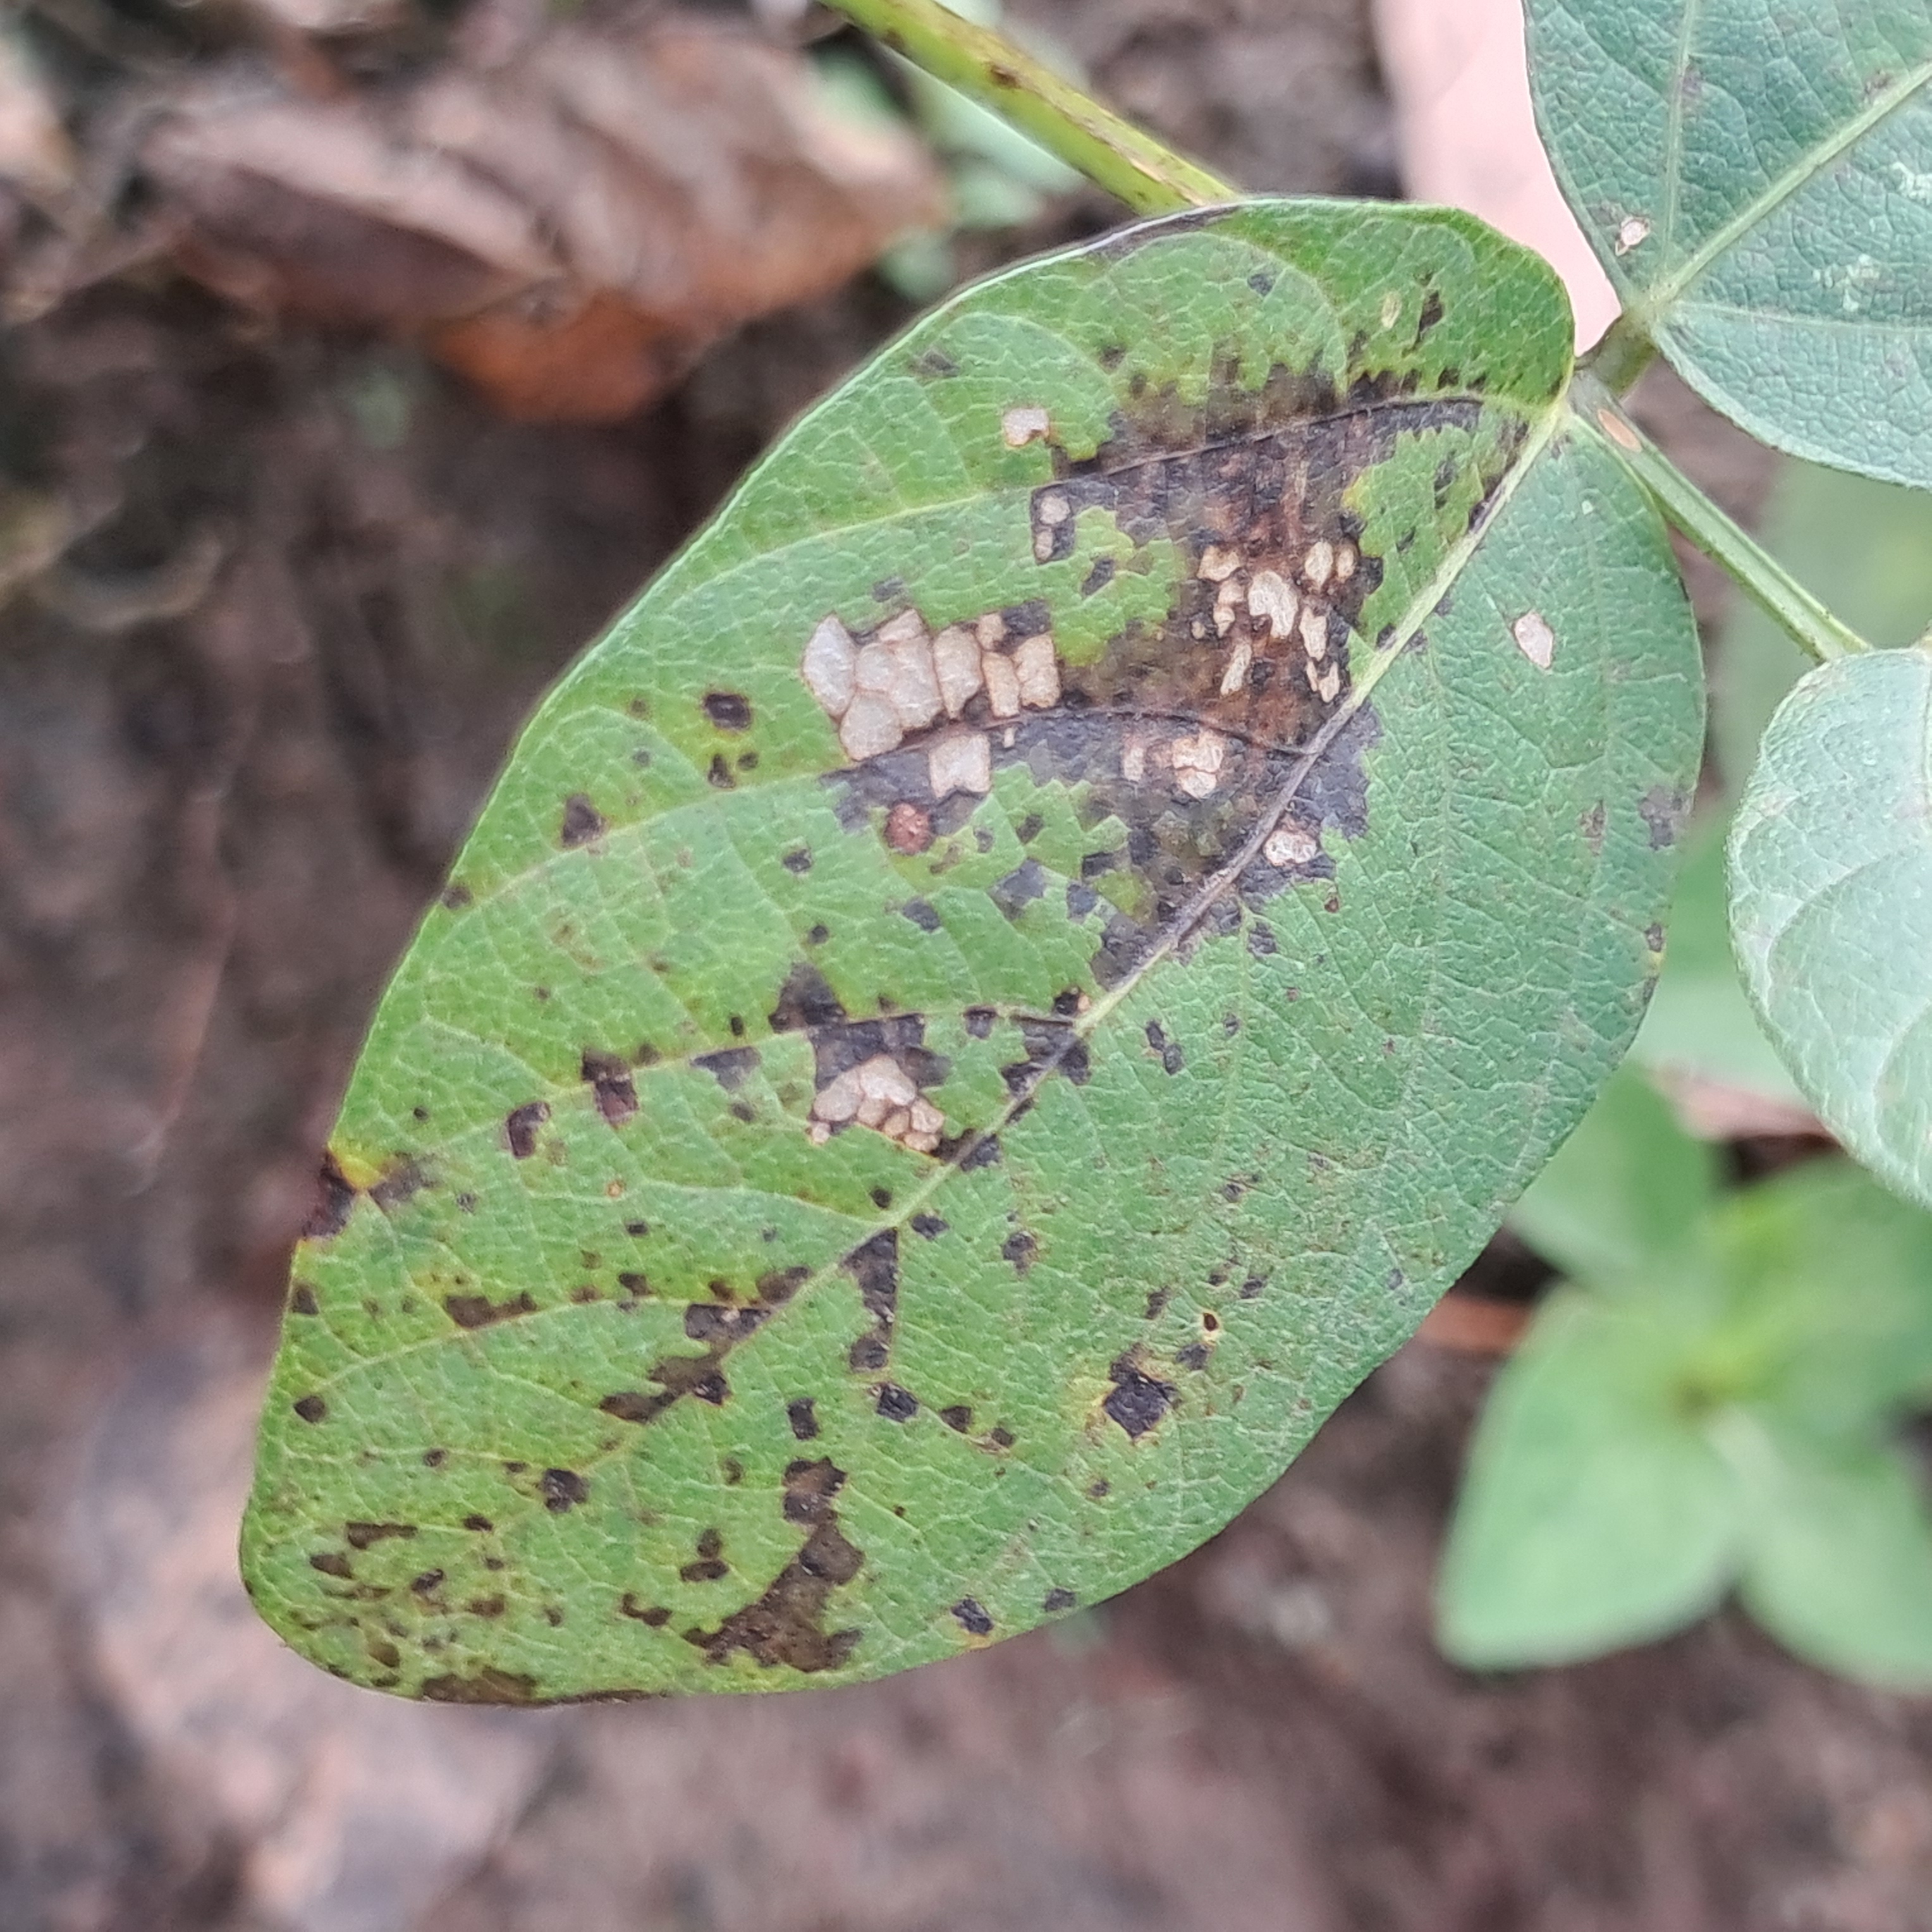
Label: Rust